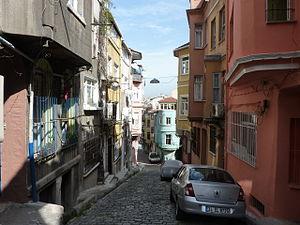
"Le Phanar est un quartier historique de la vieille ville d'Istanbul. Son nom provient du grec ""fanari"", traduit en turc ""fener"" qui signifie « lanterne », puisqu'à l'époque byzantine, l'un des principaux monuments qui s'y trouvaient, était un grand sémaphore qui ne servait pas seulement d'amer aux navires, mais aussi de moyen de communication à grande distance. Aujourd'hui s'élève sur cet emplacement le Fener Rum Lisesi, l'ancien Lycée grec d'Istanbul.